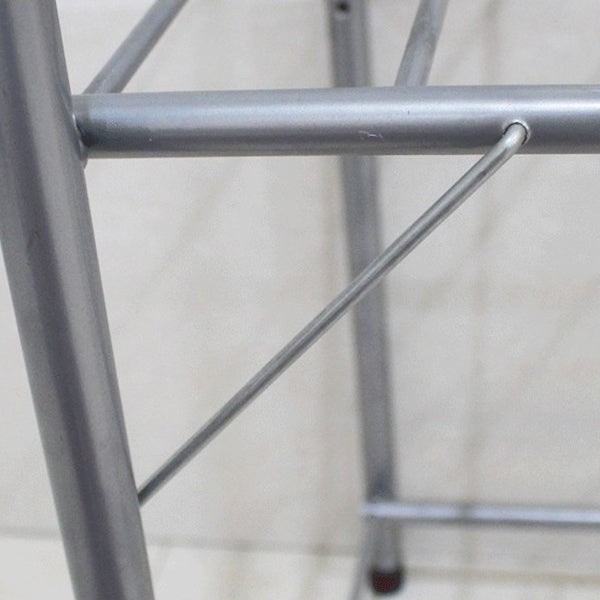
Contemporary Folding Wardrobe Cabinet Metal Frame Wardrobe with Shelves
Brand: Clearhalo
What is Included Color: Pink Flower Gray/ Coffee Style: Modern Product Type: Wardrobe Armoire Size: 39"L x 19"W x 63"H 47"L x 19"W x 63"H 53"L x 19"W x 63"H 61"L x 19"W x 63"H 75"L x 19"W x 63"H Height: 60" - 69" Material: Metal Purposeful Distressing Type: No Distressing Weights & Dimensions Overall Length - Side to Side: 39" (100 cm) 47" (120 cm) 53" (135 cm) 61" (155 cm) 75" (190 cm) Overall Width - Front to Back: 19" (48 cm) Overall Height - Top to Bottom: 63" (160 cm) Legs Included: With Legs Leg Height - Top to Bottom: 5" (12 cm) Features Mirror Included: Without Mirror Corner Unit: No Drawers Included: Drawers Not Included Shelves Included: Shelves Included Number of Shelves: 3 5 Adjustable Shelves: Non-Adjustable Interior Shelves: Yes Clothing Rod Included: With Clothing Rod Number of Clothing Rods: 1 pc/ pcs 2 pc/ pcs Number of Cabinets: 1 Soft Close or Self Close Drawers: No Warranty Product Warranty: Yes Warranty Length: 60 Days Full or Limited Warranty: Limited
Category: Furniture > Cabinets & Storage > Armoires & Wardrobes > Corner Wardrobes